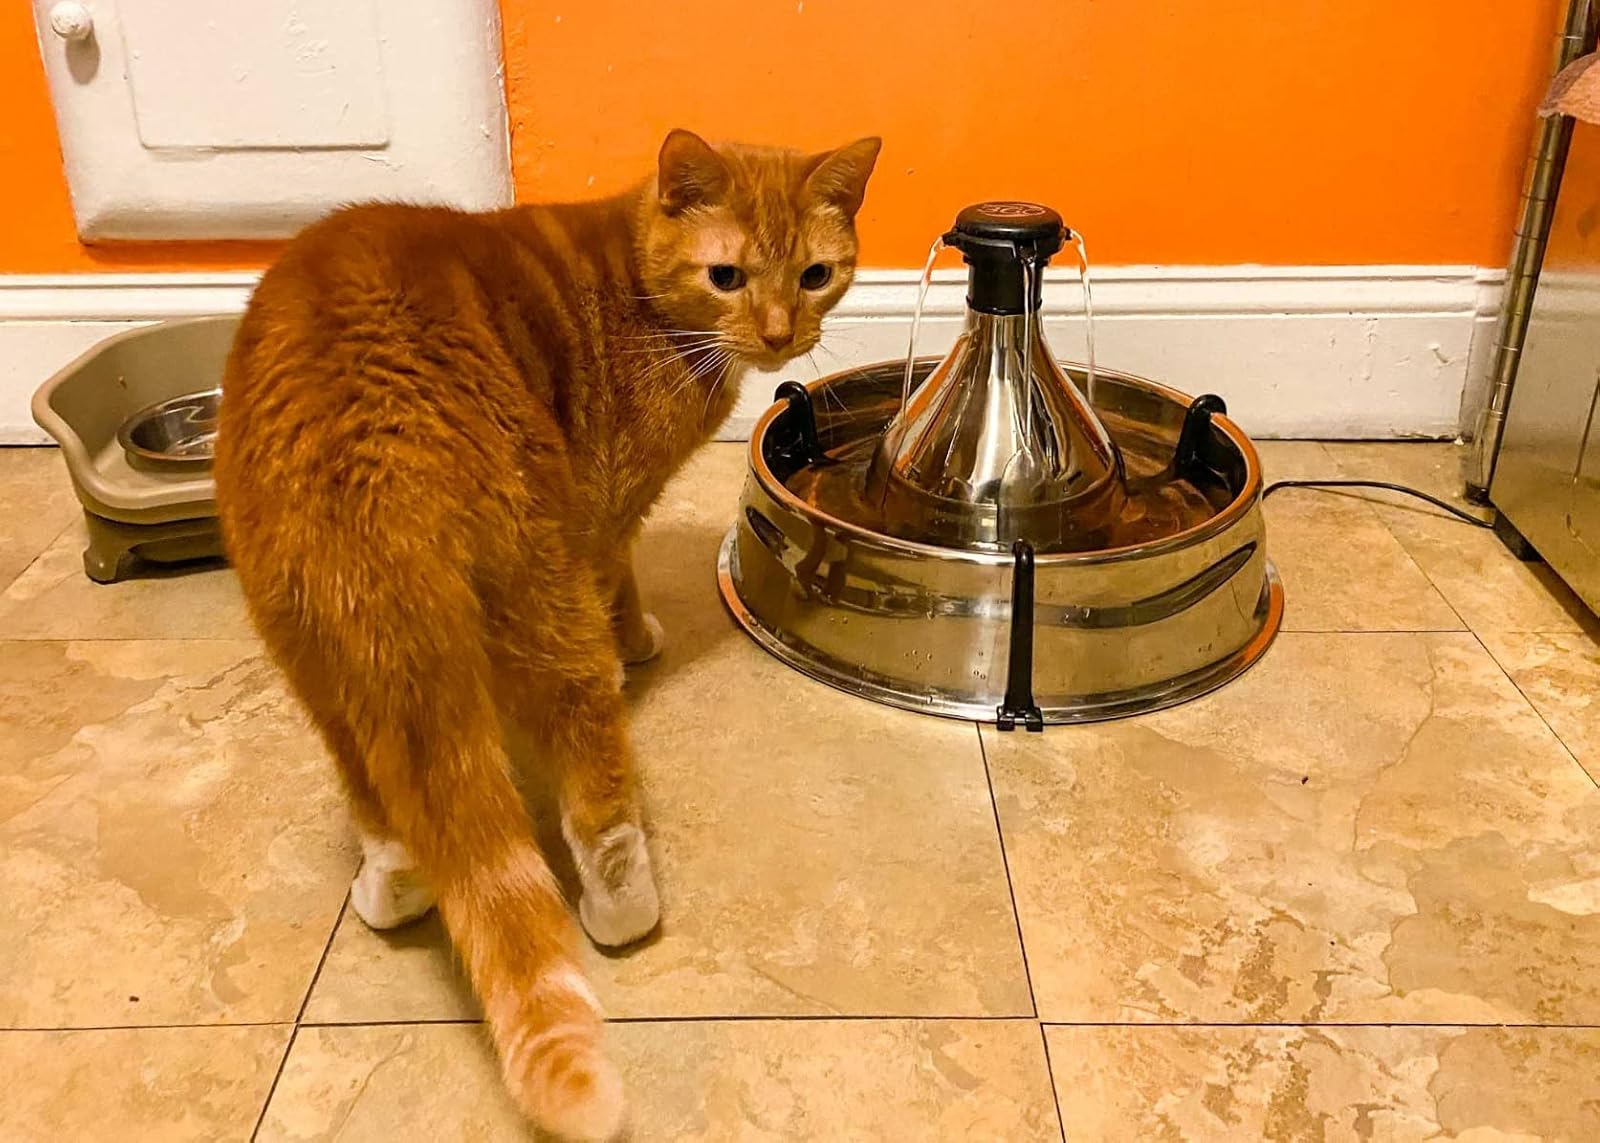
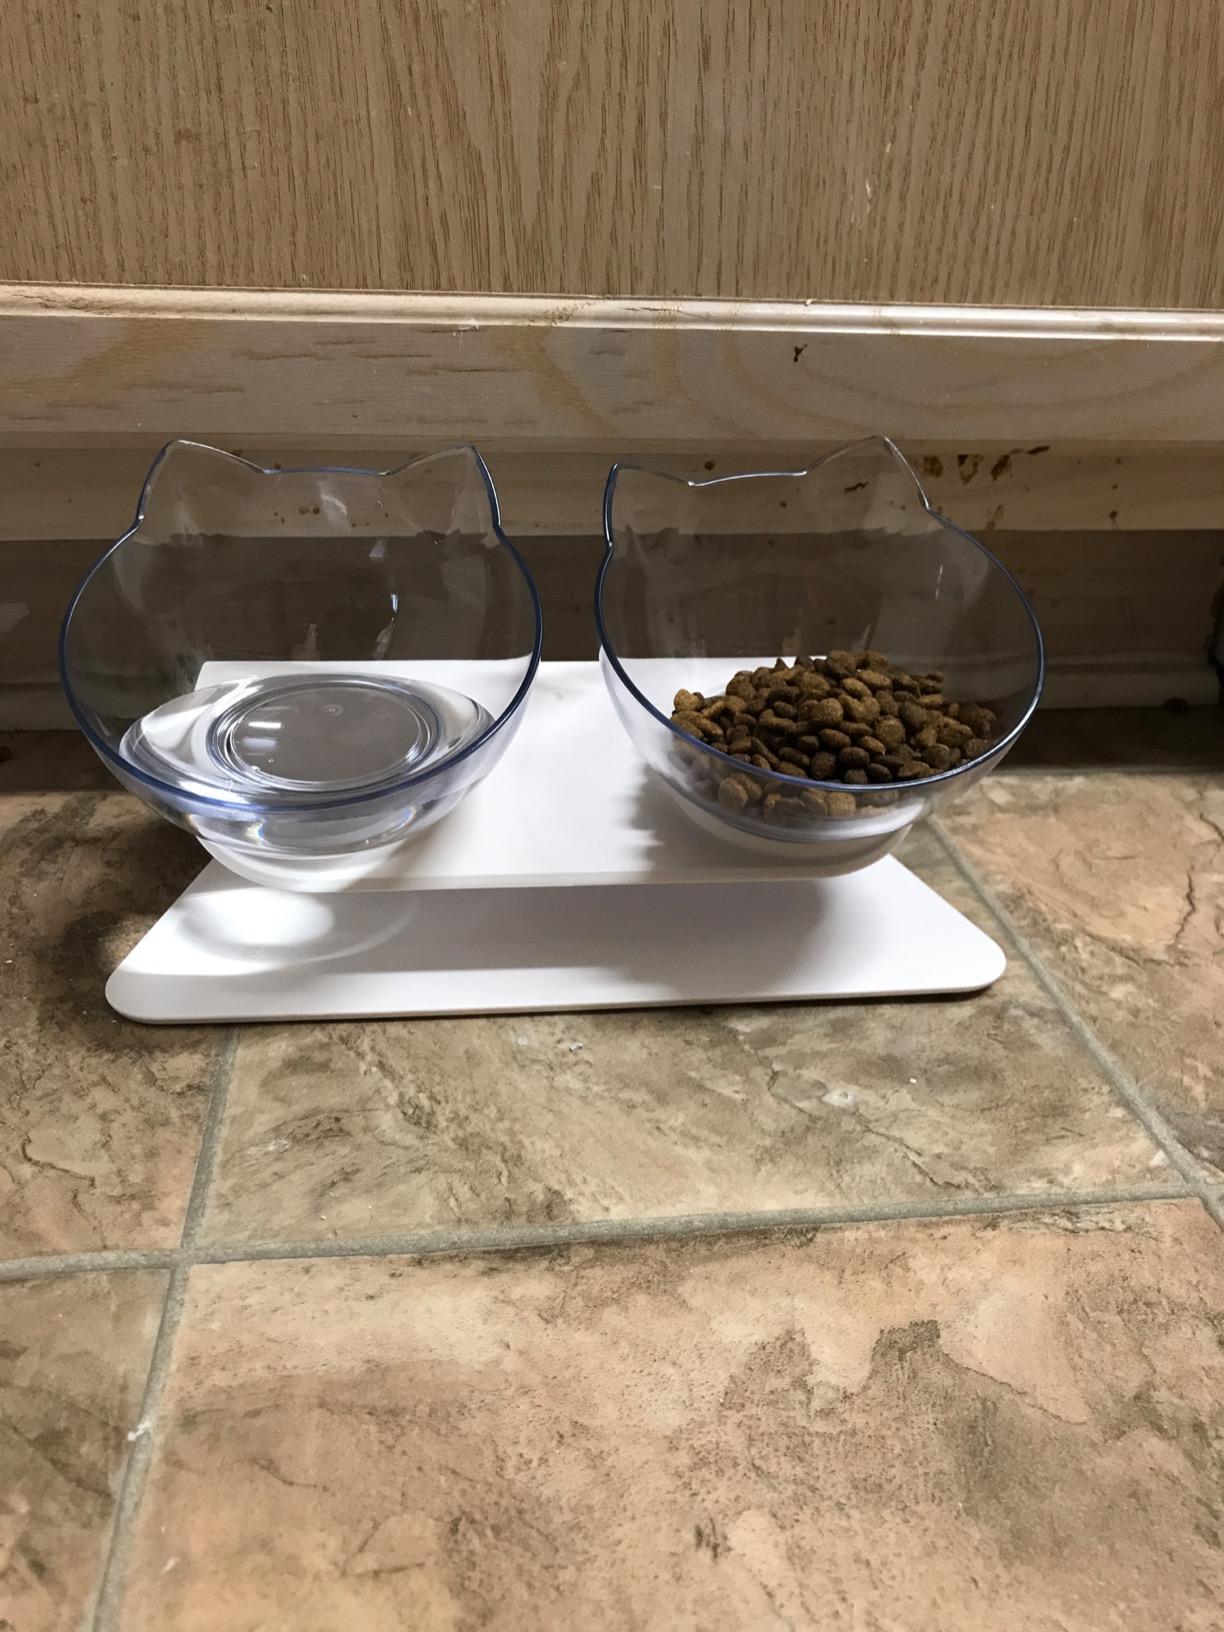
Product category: items_bowl
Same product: no